List of iZombie characters

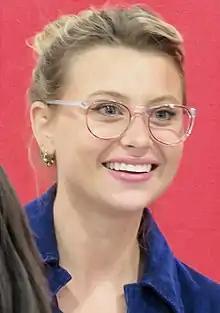
Michalka was promoted to series regular starting with the third season, having recurred in the first two.

Blaine McDonough (portrayed by David Anders), commonly known by the pseudonym Blaine DeBeers, is a drug dealer-turned-zombie who dealt a tainted version of the experimental drug, Utopium, which helped cause the zombie outbreak. Blaine was incidentally turned into a zombie by Liv when she threw her Max Rager drink in his face, after he attempted to grope her while high on the Utopium. The chemical mixture of the drink and drug were later confirmed in the second-season finale to be what originated the zombie outbreak. While in full-on zombie mode at the boat party, he scratched her, turning her into a zombie in turn.